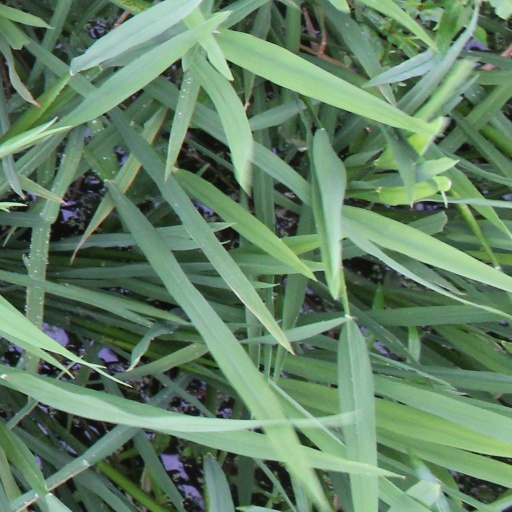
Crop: rice